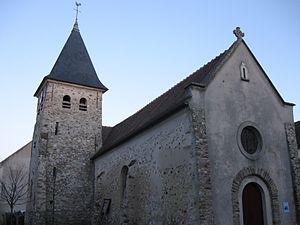
Église Saint-Antoine de Carnetin. (Seine-et-Marne, région Île-de-France).
Carnetin est une commune française située dans le département de Seine-et-Marne en région Île-de-France.